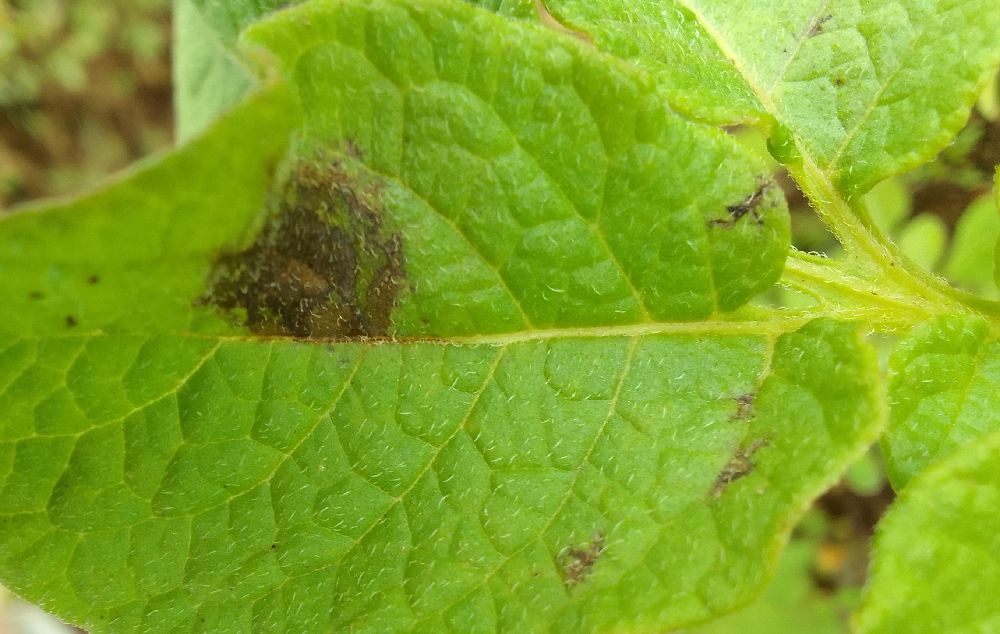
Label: Late blight